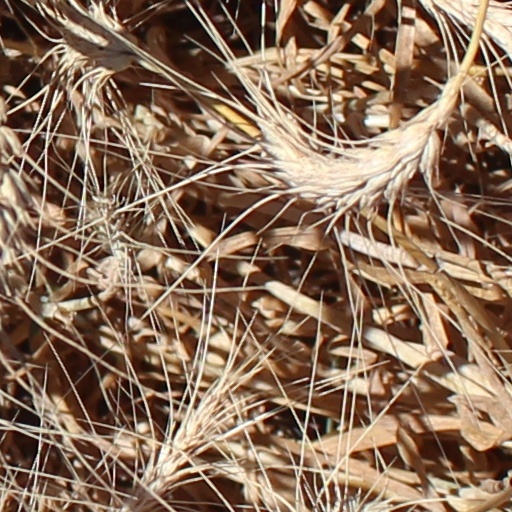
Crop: wheat